Ada Hill Walker

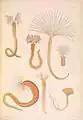
Illustration of Polychaetes (marine worms) illustrated by Ada Hill Walker in "A Monograph of the British Marine Annelids" by William M'Intosh

Ada Hill Walker (1879-10 November 1955) was a British scientific illustrator, artist and flower painter based in St Andrews in Scotland who provided illustrations for the scientific publications of William M'Intosh (1838-1931). She often signed her work as A.H.W., A.H. Walker and Ada H. Walker.